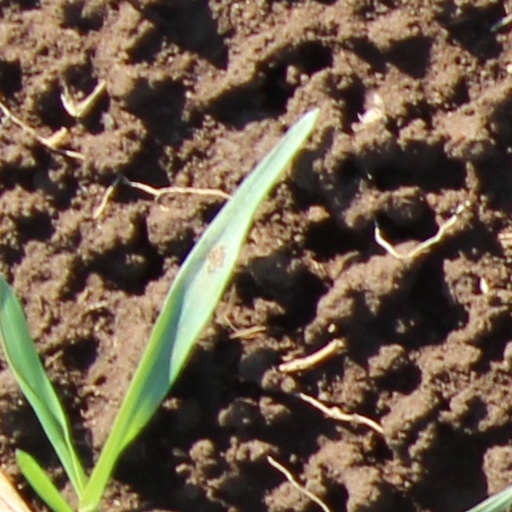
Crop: wheat